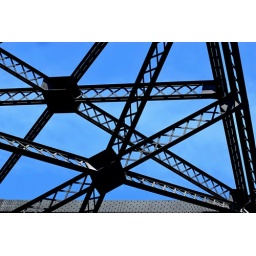
the 3rd street bridge over china basin - south beach / mission bay, san francisco, california